Keystone Building (Aurora, Illinois)

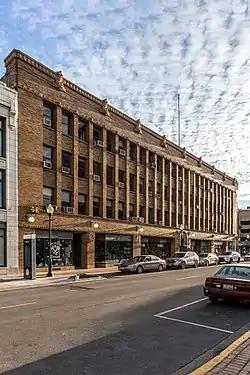

The Keystone Building in Aurora, Illinois is a building from 1922. It was listed on the National Register of Historic Places in 1980. The structure is one of two buildings on Stolp Island designed by George Grant Elmslie, the other one being the Graham Building. In addition, there are three other buildings within Aurora that share the same architect, (the Old Second National Bank, the Healy Chapel, and the German-American Bank) making Aurora, Illinois the biggest collection of Elmslie's commercial buildings.